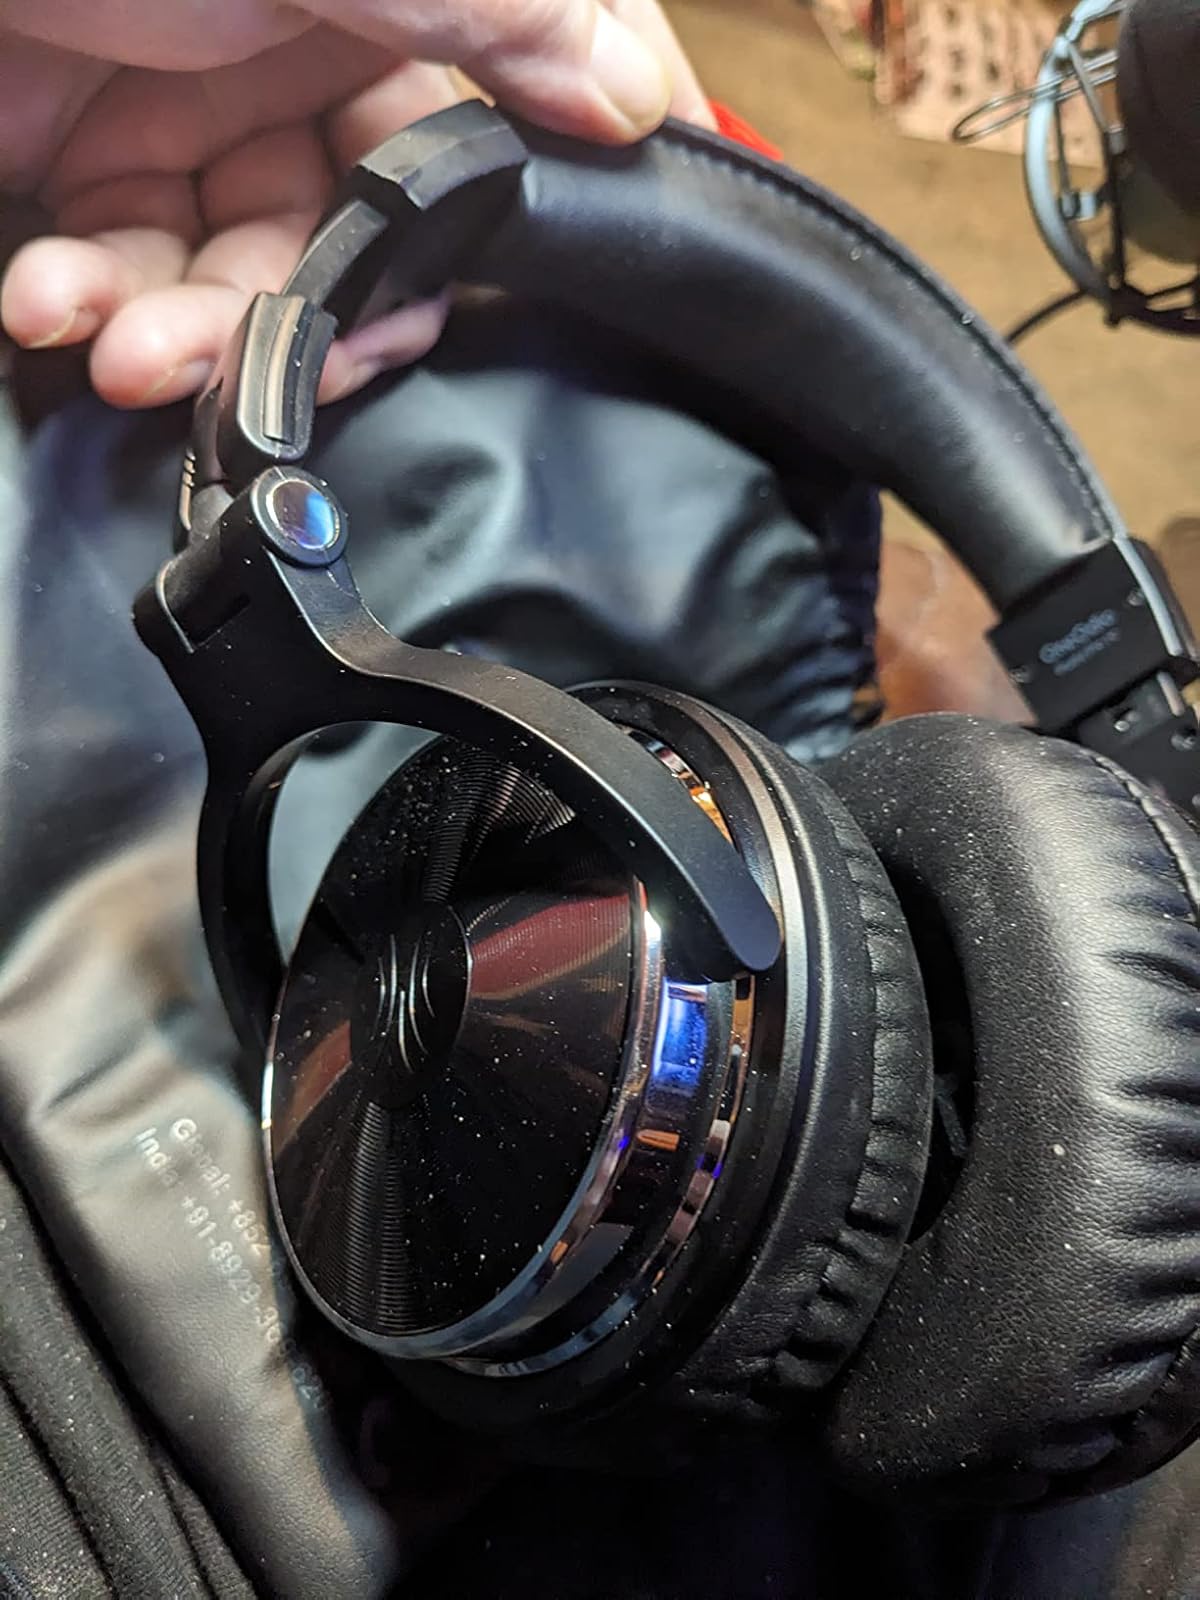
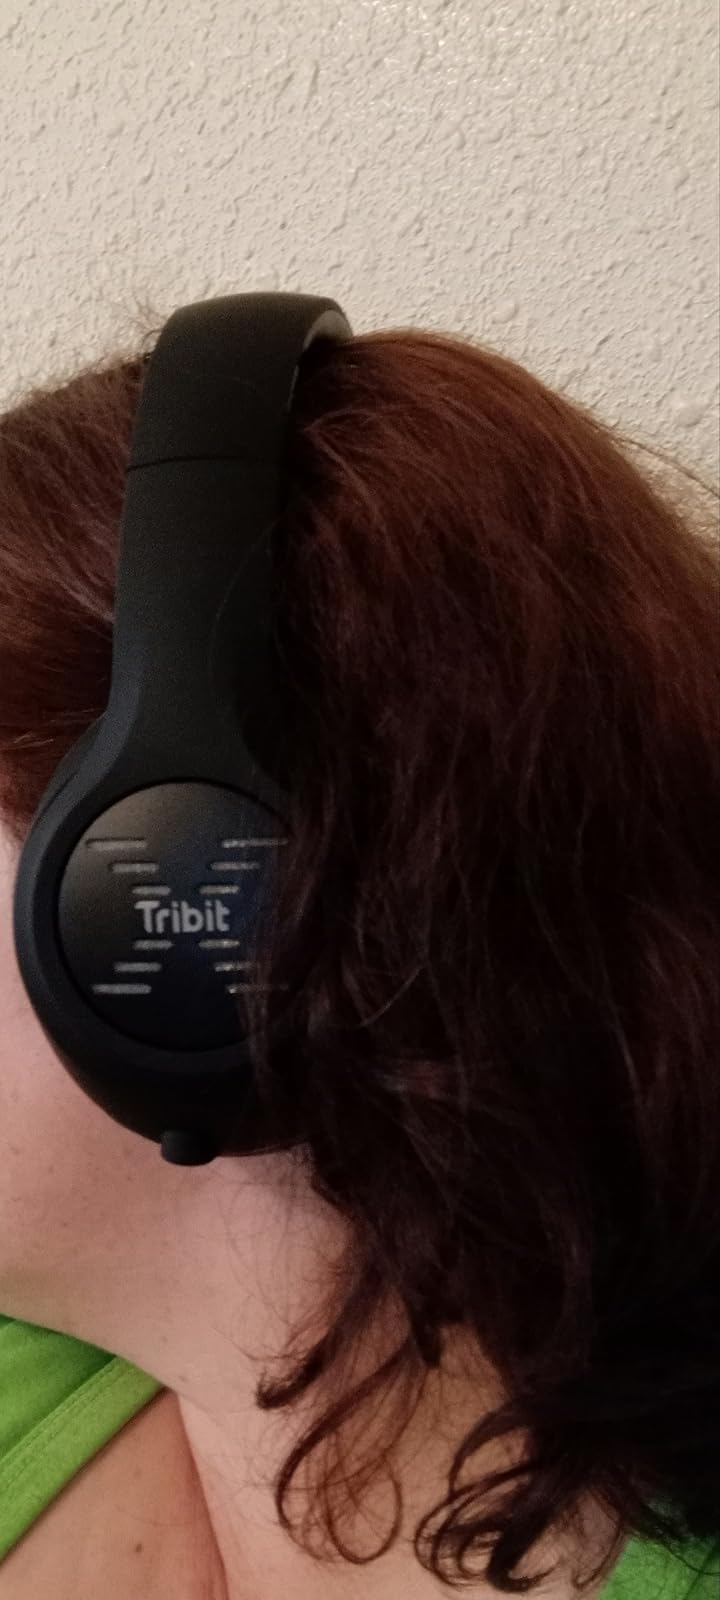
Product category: headphones
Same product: no